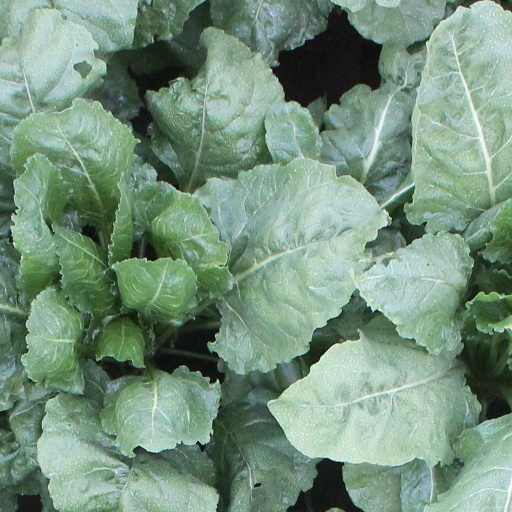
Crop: sugar beet